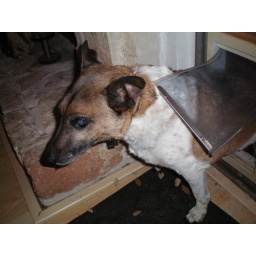
just hanging out in the dog door